Demographics of England

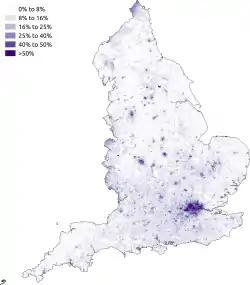
Map showing the percentage of the population born outside England according to the 2011 census.

The data below is based on the 2011 census. In 2001, the mean age of England's population was 38.60, and the median age was 37.00. In 2022, the median age was 40.5.